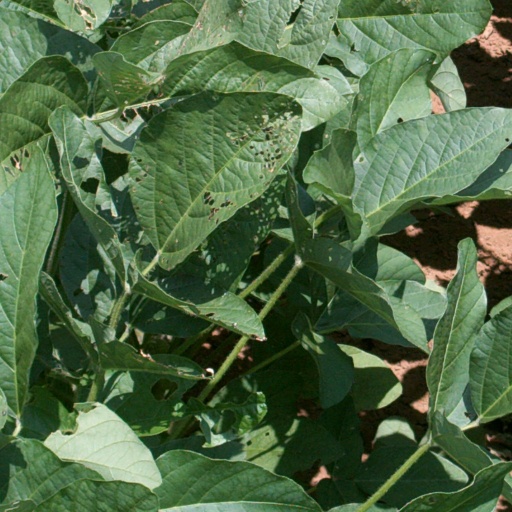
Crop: soybean